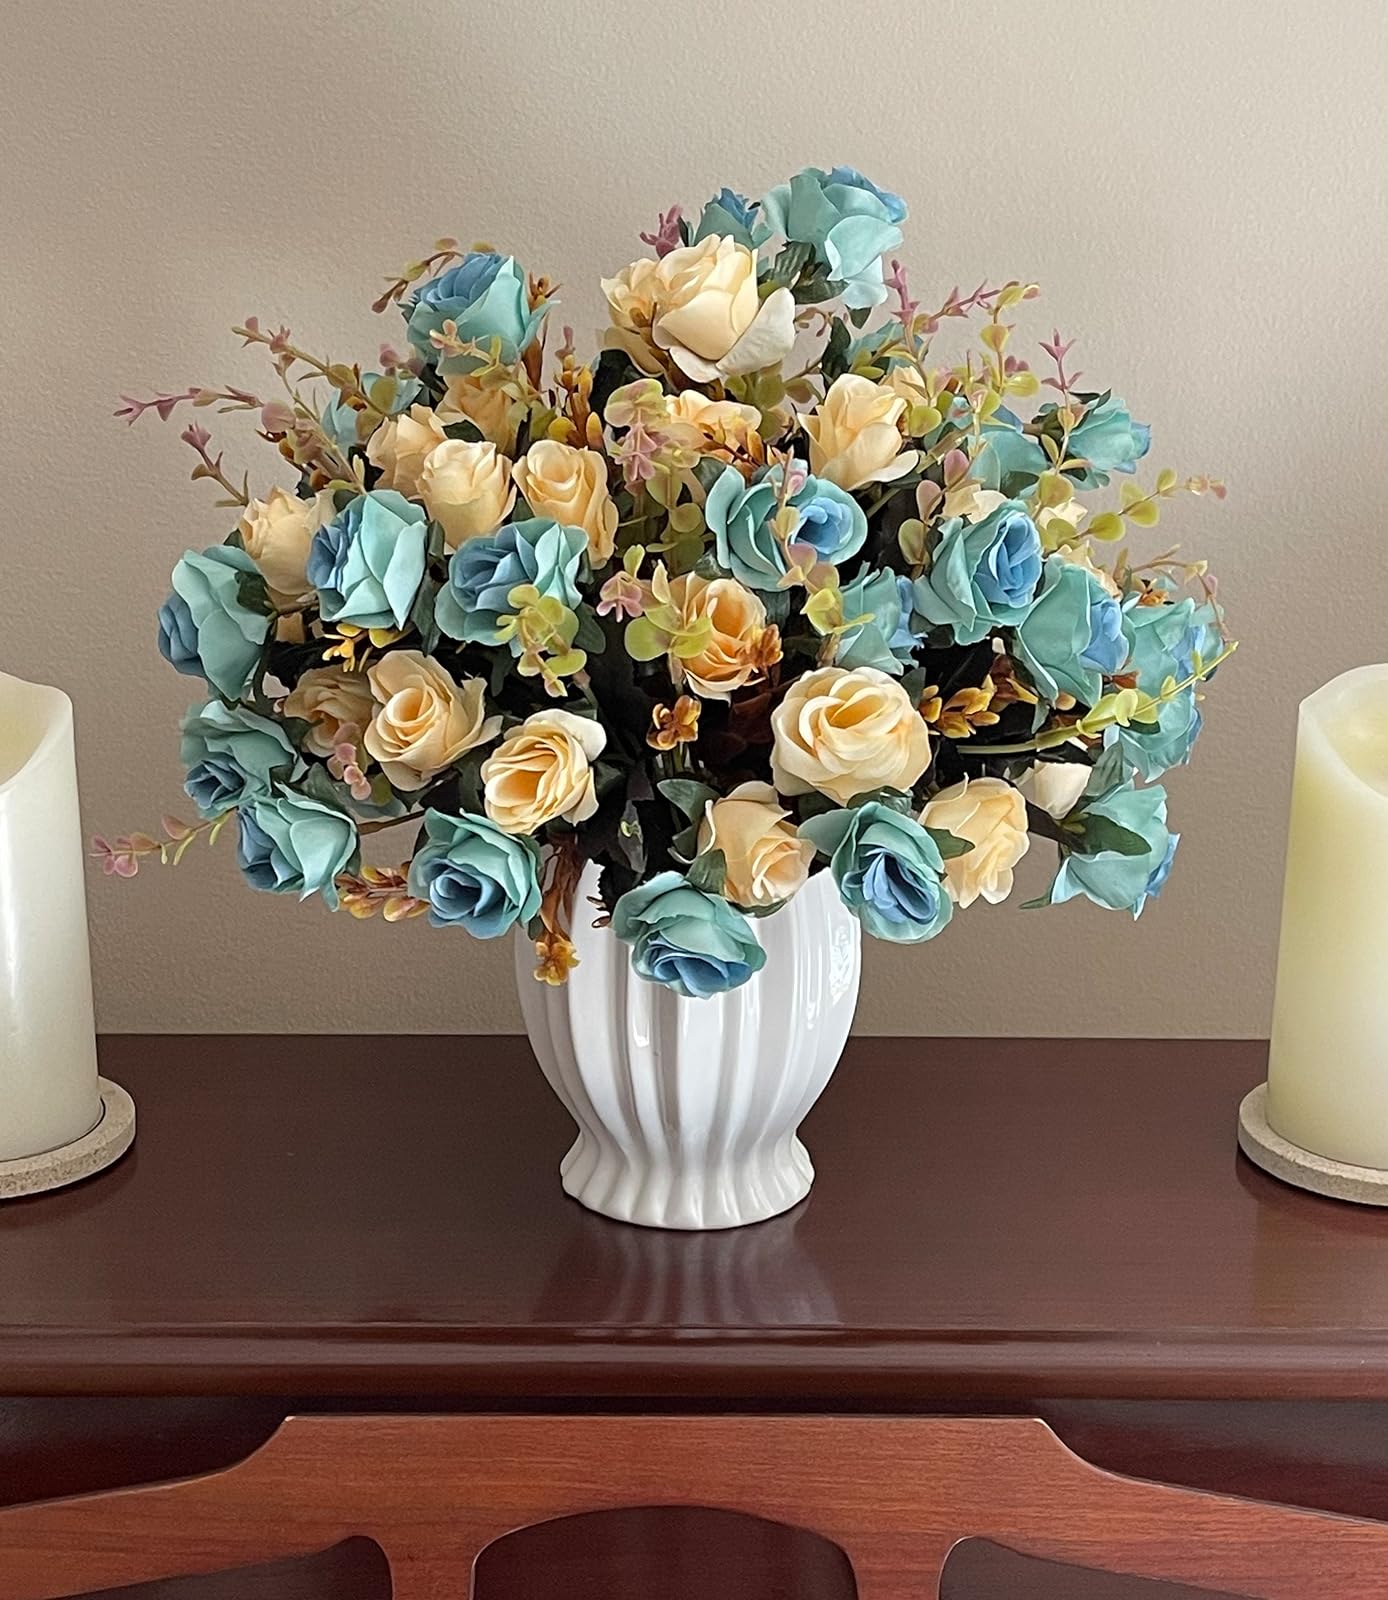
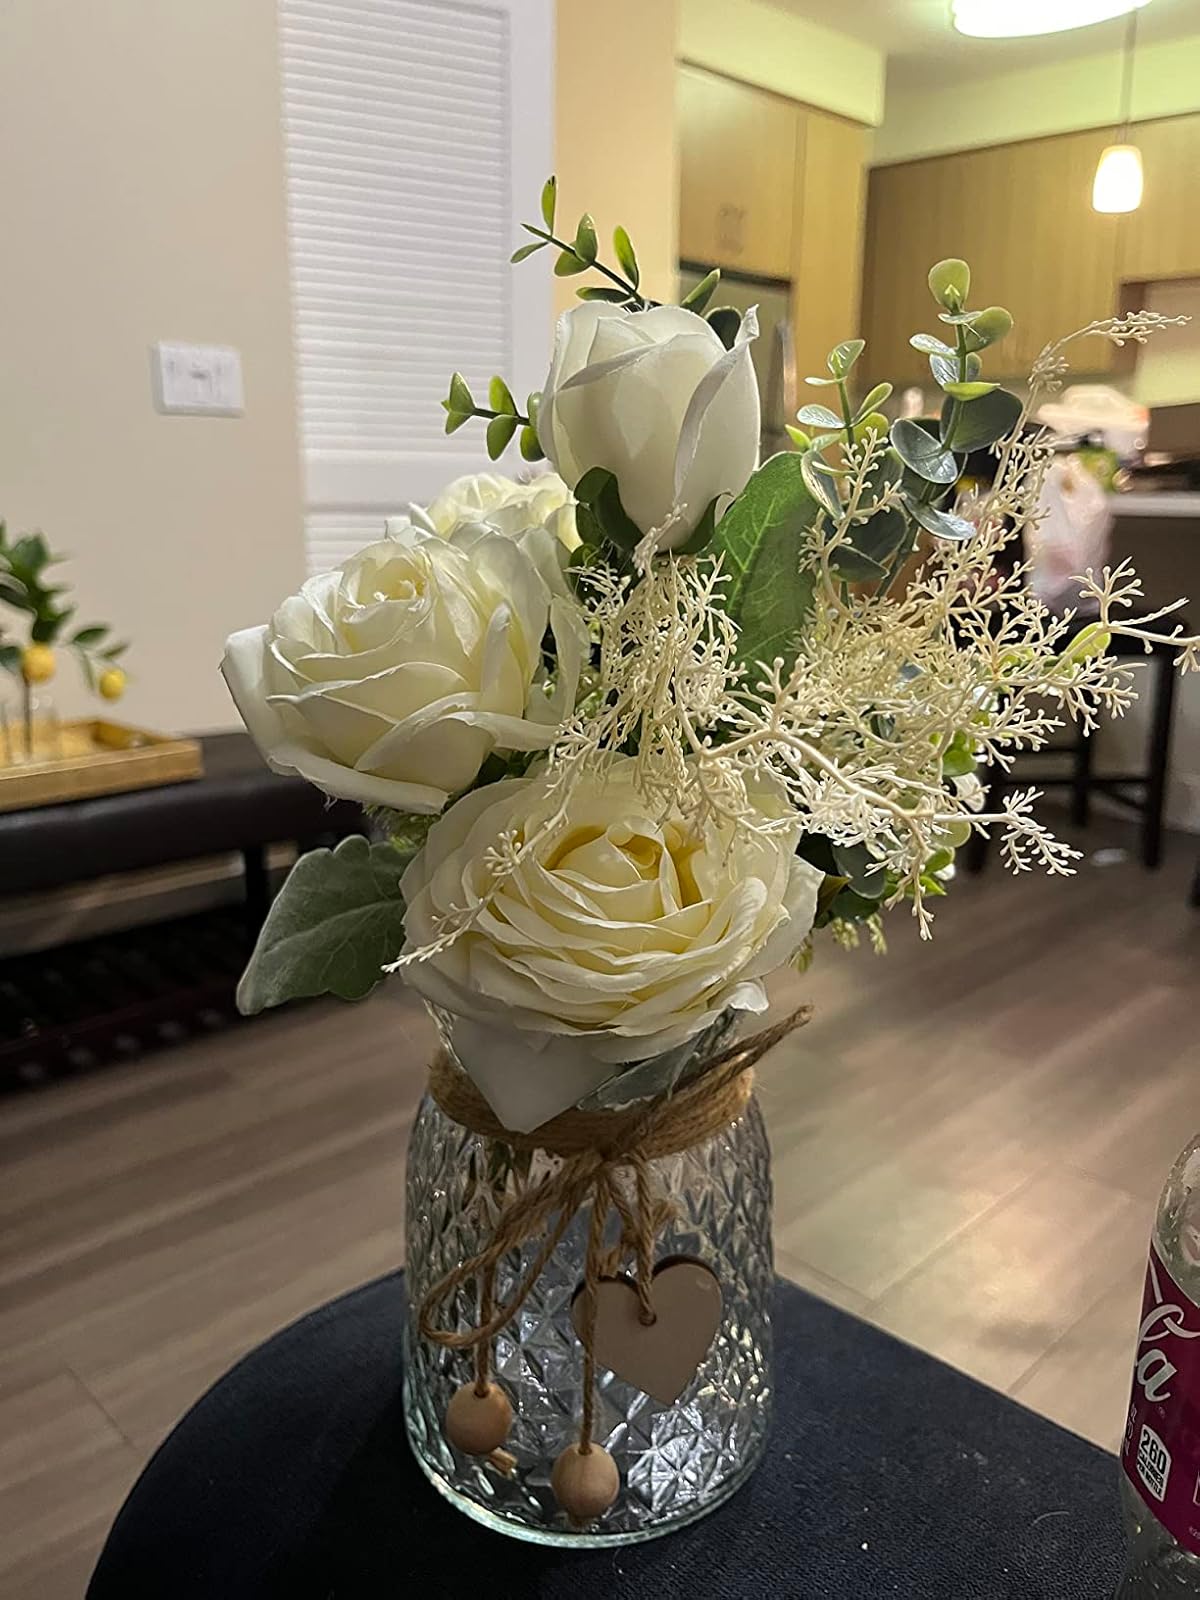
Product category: vase
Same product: no